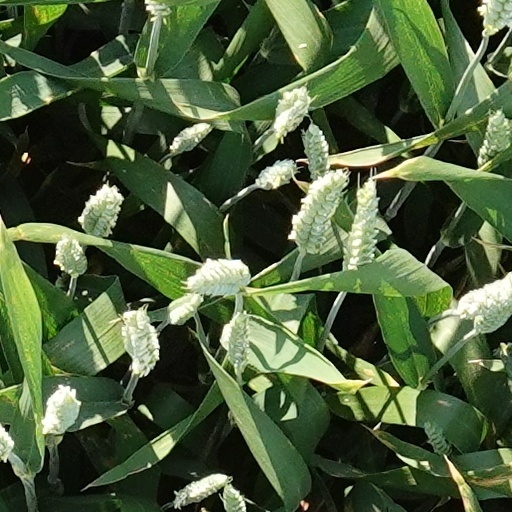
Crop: wheat